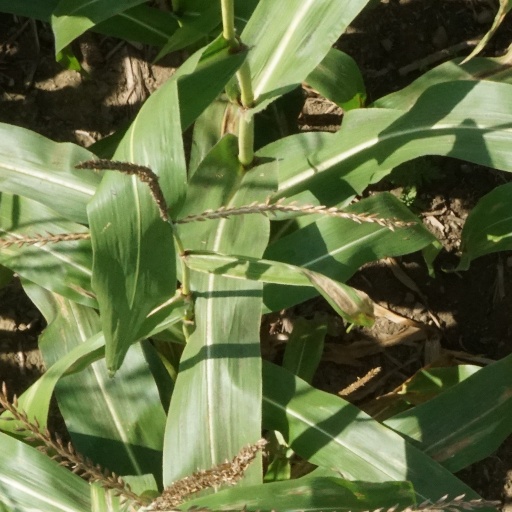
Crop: maize; corn